Club Atlético Colegiales (Argentina)

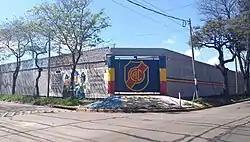
Stadium's entrance on Malaver street

The club currently plays at "Libertarios Unidos" stadium, sited in Antonio Malaver and Gervasio Posadas streets in Florida Oeste, Buenos Aires, since 1948. As time went by, Colegiales played its home games in diverse stadiums, most of them situated in the city of Buenos Aires: the first in Blandengues y Manzanares streets (1908), then in Teodoro García and Giribone streets in Colegiales neighbourhood (1924), and the last in Fraga and Estomba streets (1941). In 1948 Colegiales moved to Villa Martelli, Vicente López Partido, where hosted a brief time previously to the move to Florida Oeste where the club has remained since then.